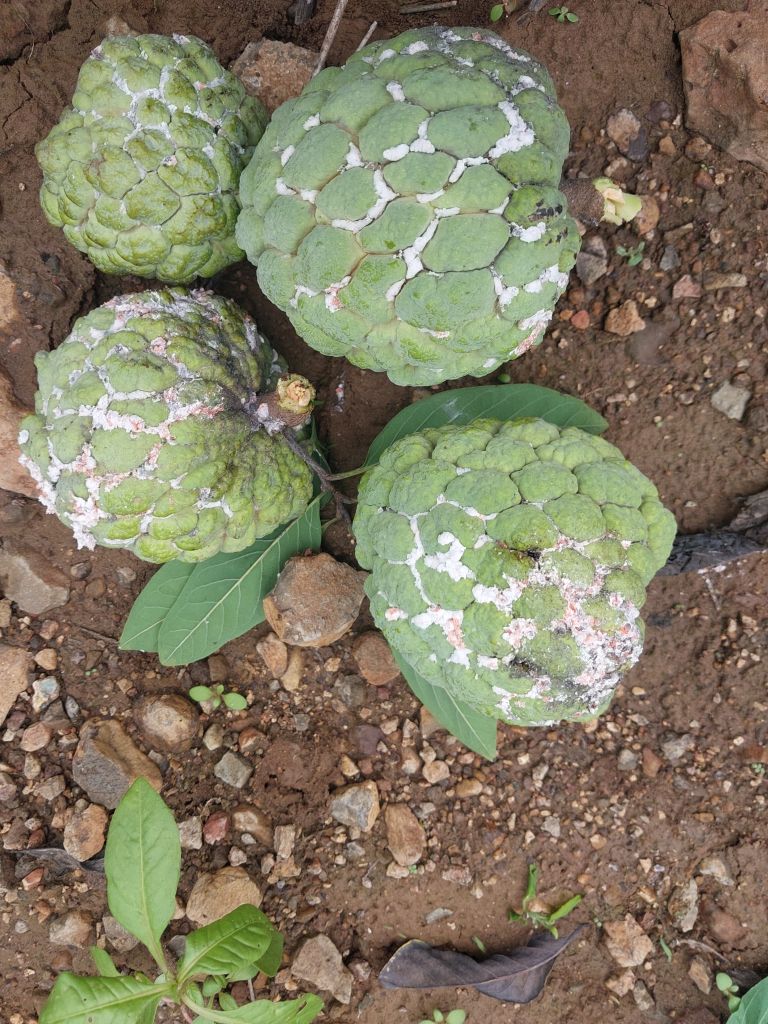
Disease label: Mealy Bug